Immigration to Mexico

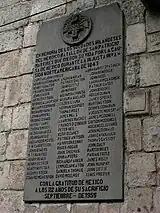

During the second French intervention (1860s) many parts of the country, including Mexico City, effectively fell under the control of France under the administration of the Austrian puppet-Emperor Maximilian of Habsburg. The military campaign imported thousands of soldiers from France (some of them black) and its European allies at the time. It's said that at the end of the war some soldiers remained in rural areas in El Bajío. The descendants of these soldiers are allegedly found in the state of Jalisco in the region called Los Altos de Jalisco and in many towns around this region, for instance in the state of Michoacán in cities like Coalcomán, Aguililla, Zamora, and Cotija. One vernacular hypothesis for the origin of the word "mariachi" (the folk music of Central-Western Mexico) is that it comes from the French ""marriage"", because it was the music played at weddings of French landowning families of Jalisco and Michoacán. It should also be noted that the region already was a hub of Spanish-descended Mexicans since colonial times.